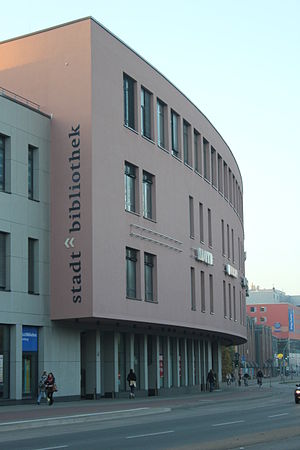
Stadtbibliothek Flensburg
Bybiblioteket, beliggende i øverste etage af Flensburg Galerie
Stadtbibliothek Flensburg er det tyske bibliotek i Flensborg, beliggende i Flensburg Galerie, et butikscenter i midtbyen. Biblioteket omfatter både et voksen- og et børnebibliotek. En bogbus betjener derudover en række børneinstitutioner i hele kommunen. Bibliotekets samlede materialebestand er på cirka 119.880 enheder. Der er flere stationære internet-arbejdspladser på biblioteket. Desuden er der trådløst netværk, som bærbare computer kan kobles til.